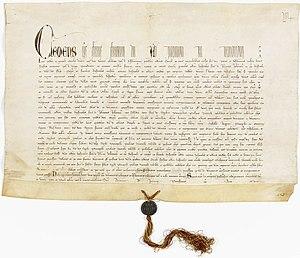
Bulle du pape Clément V suspendant l'union des biens de l’ordre du Temple à l'ordre de l'Hôpital dans les royaumes hispaniques. Avignon, 13 janvier 1313.
La dévolution des biens de l'ordre du Temple est la conséquence de la tentative d'appropriation de ceux-ci par le roi de France Philippe IV le Bel. Après l'arrestation et la condamnation des Templiers, le pape Clément V décrète la dissolution de l'ordre du Temple par la bulle pontificale Vox in excelso fulminée le 22 mars 1312 et rendue publique lors du concile de Vienne. Après la dissolution de l'Ordre, l'opposition entre la papauté et le royaume de France se poursuit dans l'attribution des biens des Templiers mis sous séquestre de l'église par la bulle Pastoralis preeminentie, cette opposition tournera en défaveur du roi de France et globalement en faveur du pape ; la bulle Ad providam transférait à perpétuité l'intégralité des biens templiers à l'ordre de Saint-Jean de Jérusalem, à l'exception des possessions situées dans la péninsule ibérique qui sont réservés en attente d'accords.
Vienne est une commune située au sud-est de la France, au confluent du Rhône et de la Gère, en région Auvergne-Rhône-Alpes dans le département de l'Isère. Elle est avec La Tour-du-Pin, l'une des deux sous-préfectures du département.